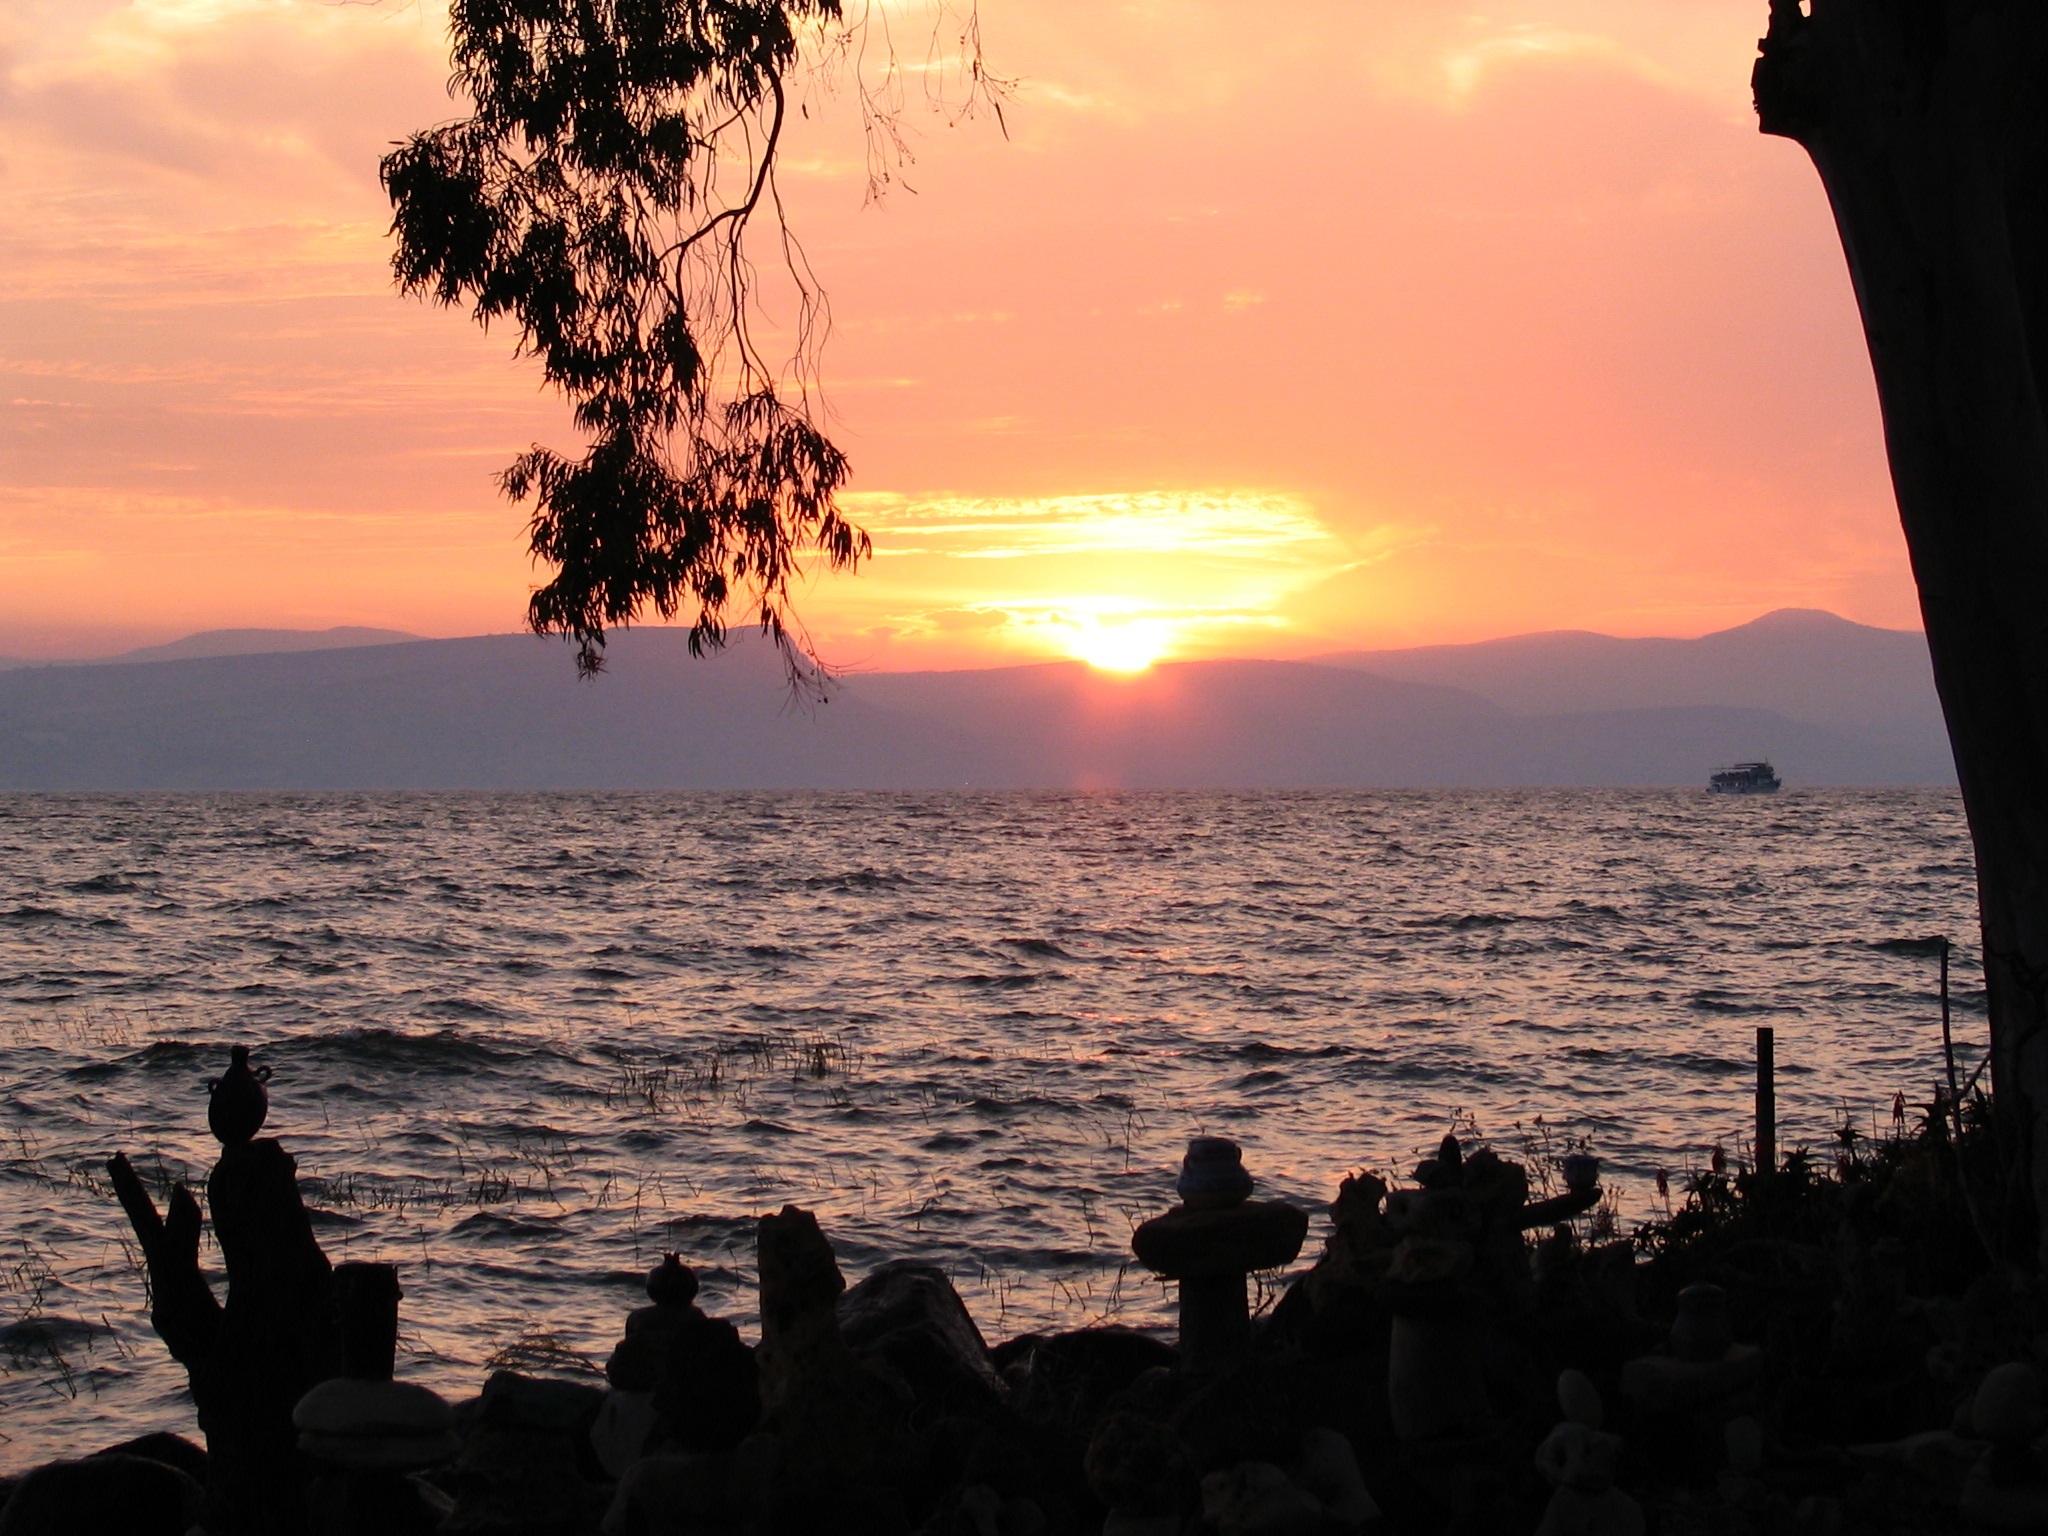
beach, sea, coast, ocean, horizon, silhouette, sun, sunrise, sunset, sunlight, morning, shore, lake, dawn, dusk, evening, bay, israel, afterglow, sea of galilee